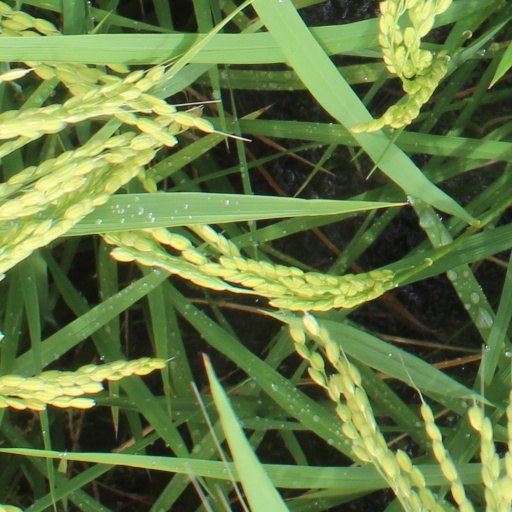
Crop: rice